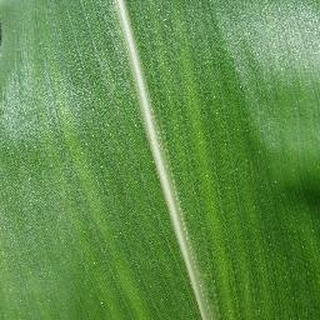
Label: healthy_corn